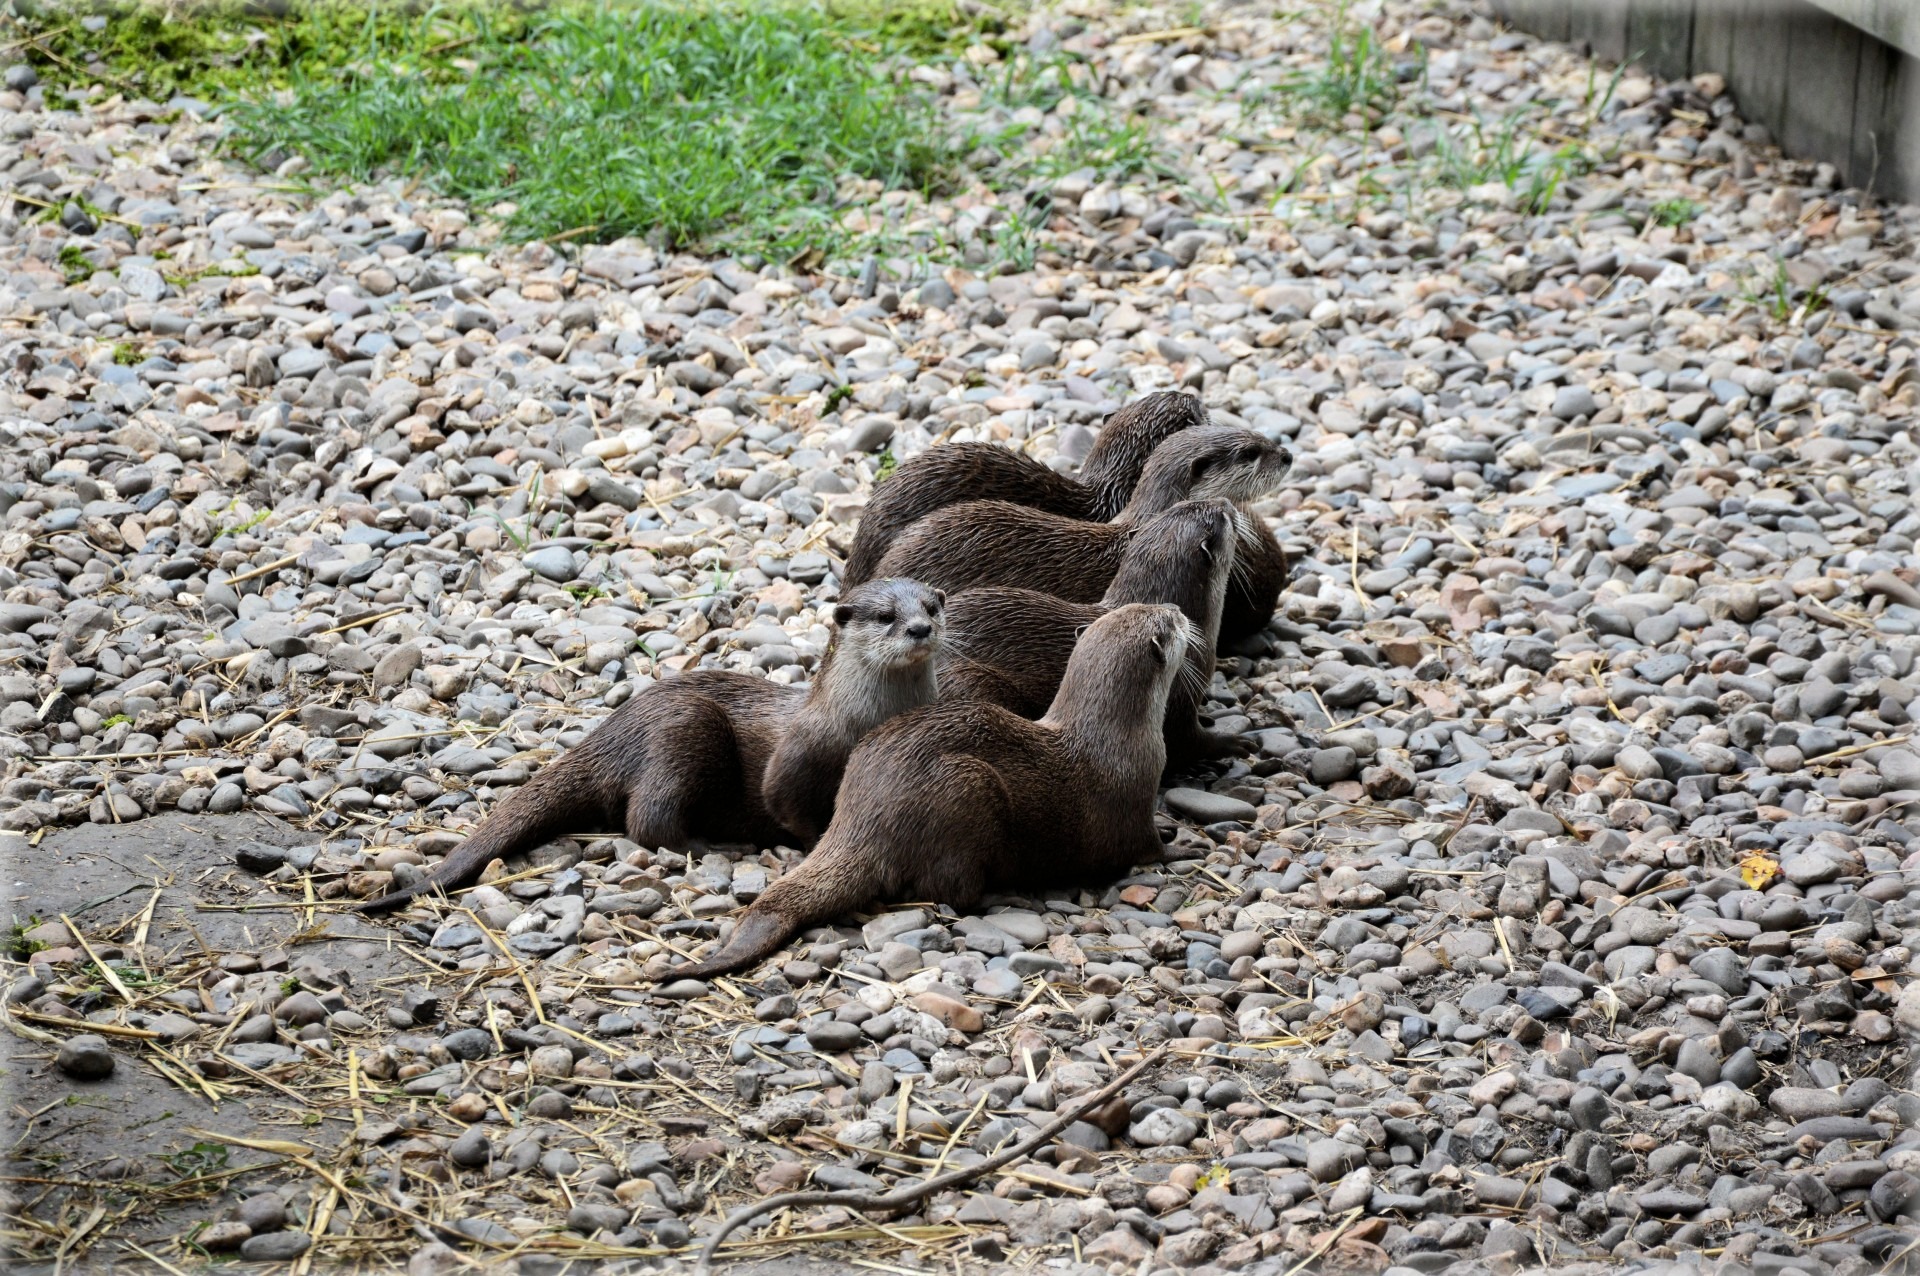
water, nature, wilderness, animal, wildlife, wild, environment, zoo, mammal, fish, fauna, outdoors, zoology, species, otter